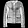
Label: Coat